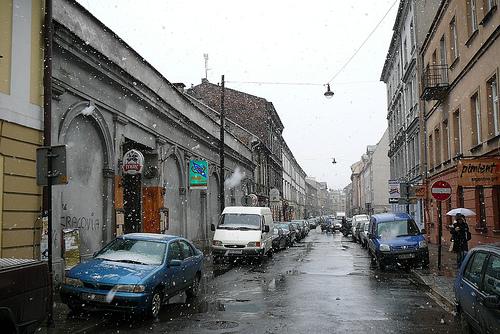
Weather: rain or strom